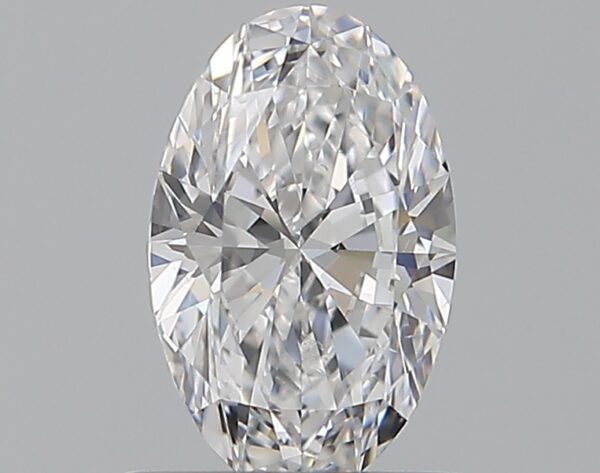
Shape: oval
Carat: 0.6
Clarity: SI1
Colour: D
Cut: EX
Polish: EX
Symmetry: EX
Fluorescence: N
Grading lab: GIA
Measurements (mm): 7.22 x 4.56 x 2.78